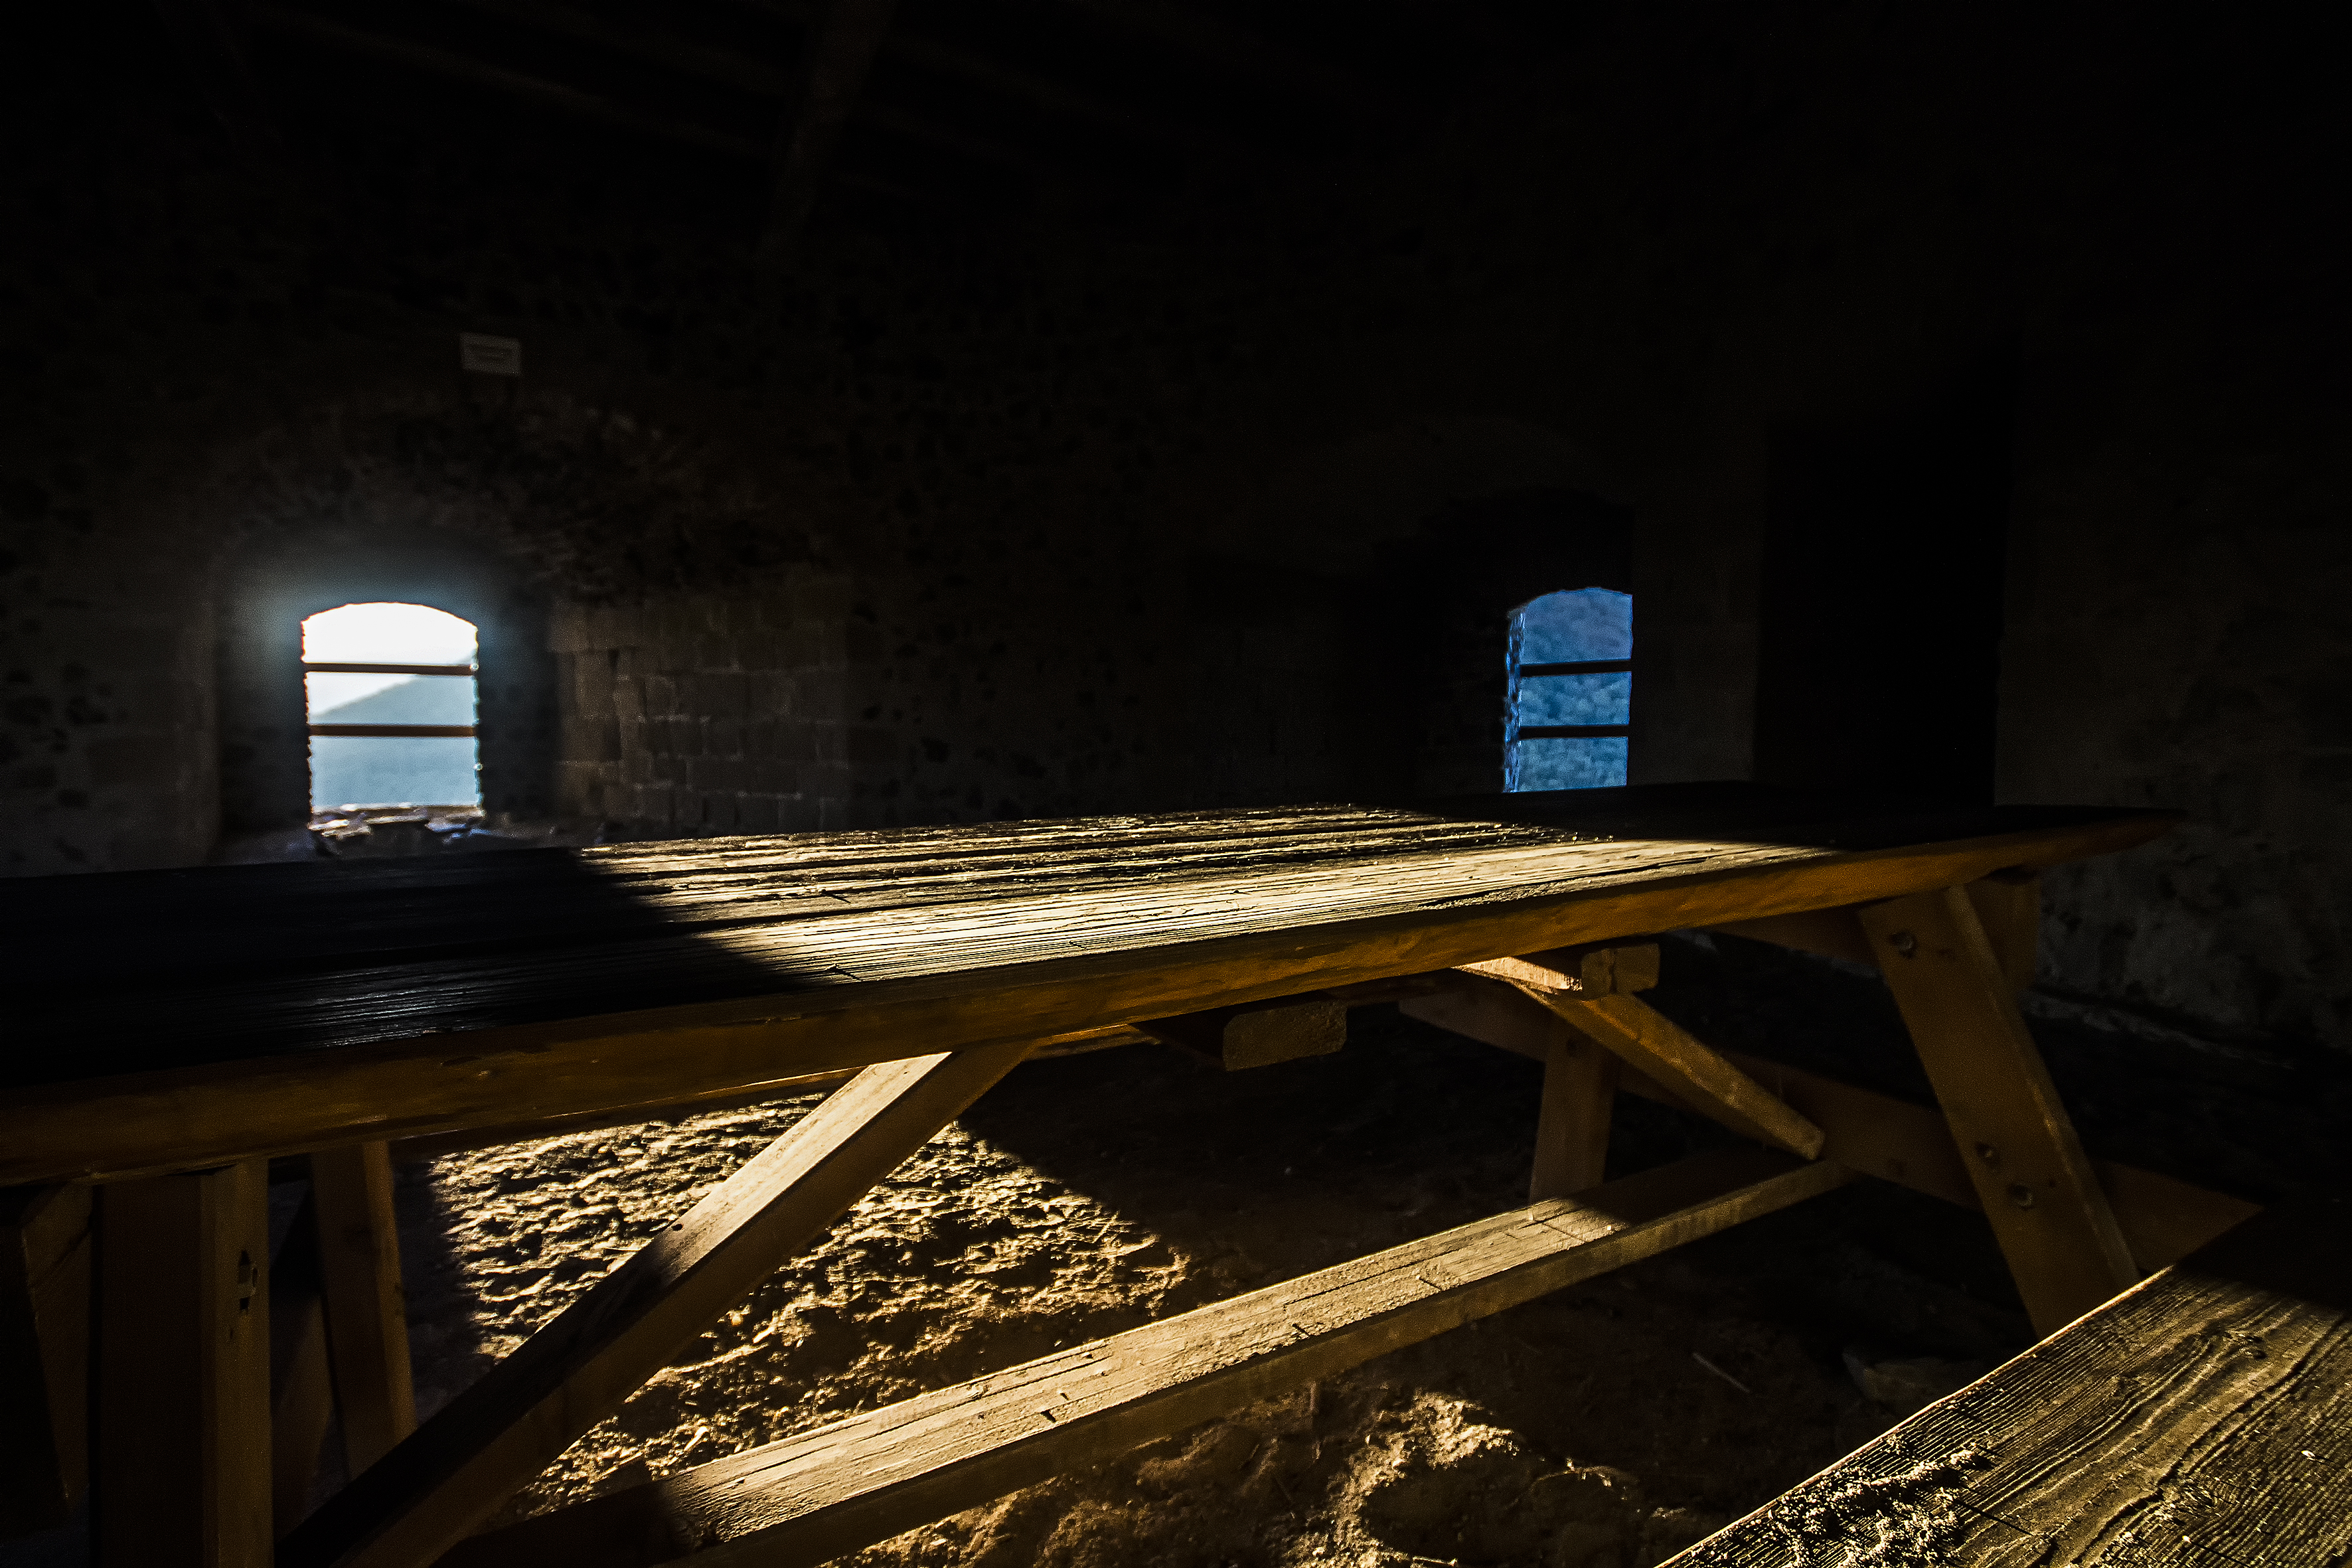
sand, light, wood, night, sunlight, dark, evening, shadow, darkness, lighting, wooden table, windows, bricks, shape, picnic table, wooden chair, table bench